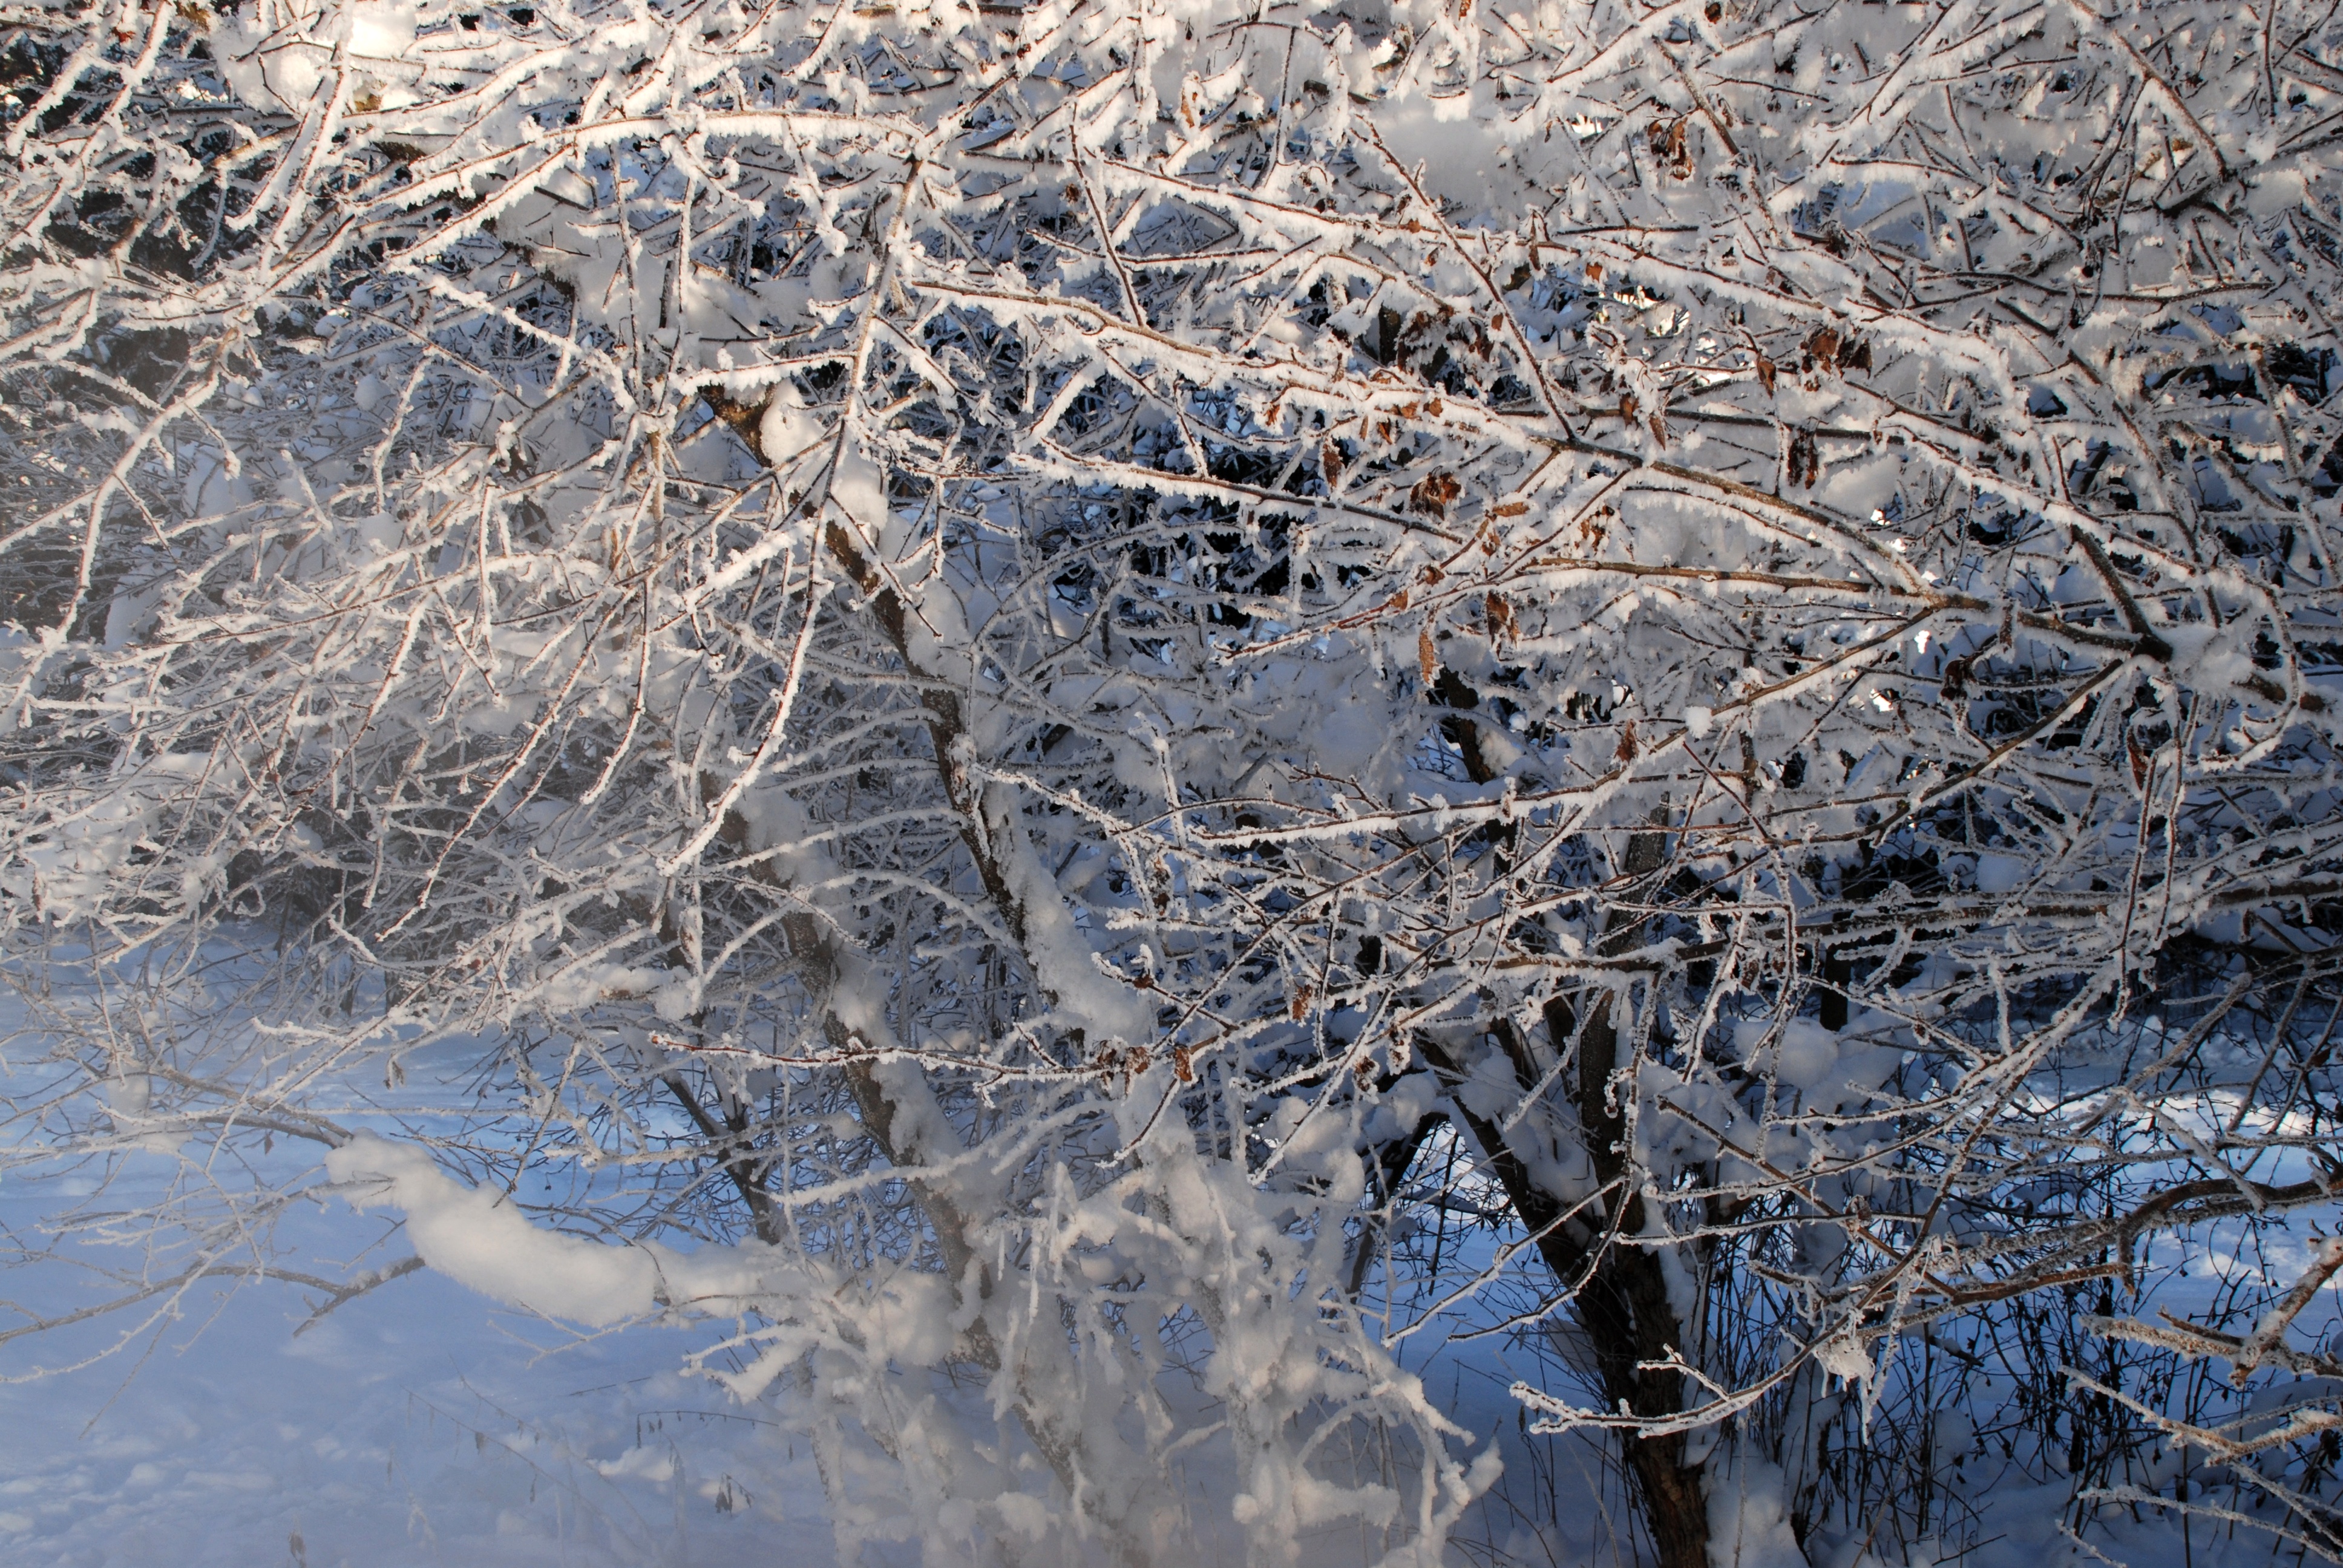
tree, branch, snow, winter, frost, city, ice, weather, nikon, season, cool image, moscow, russia, d80, moskau, nikond80, zelenograd, moscou, freezing